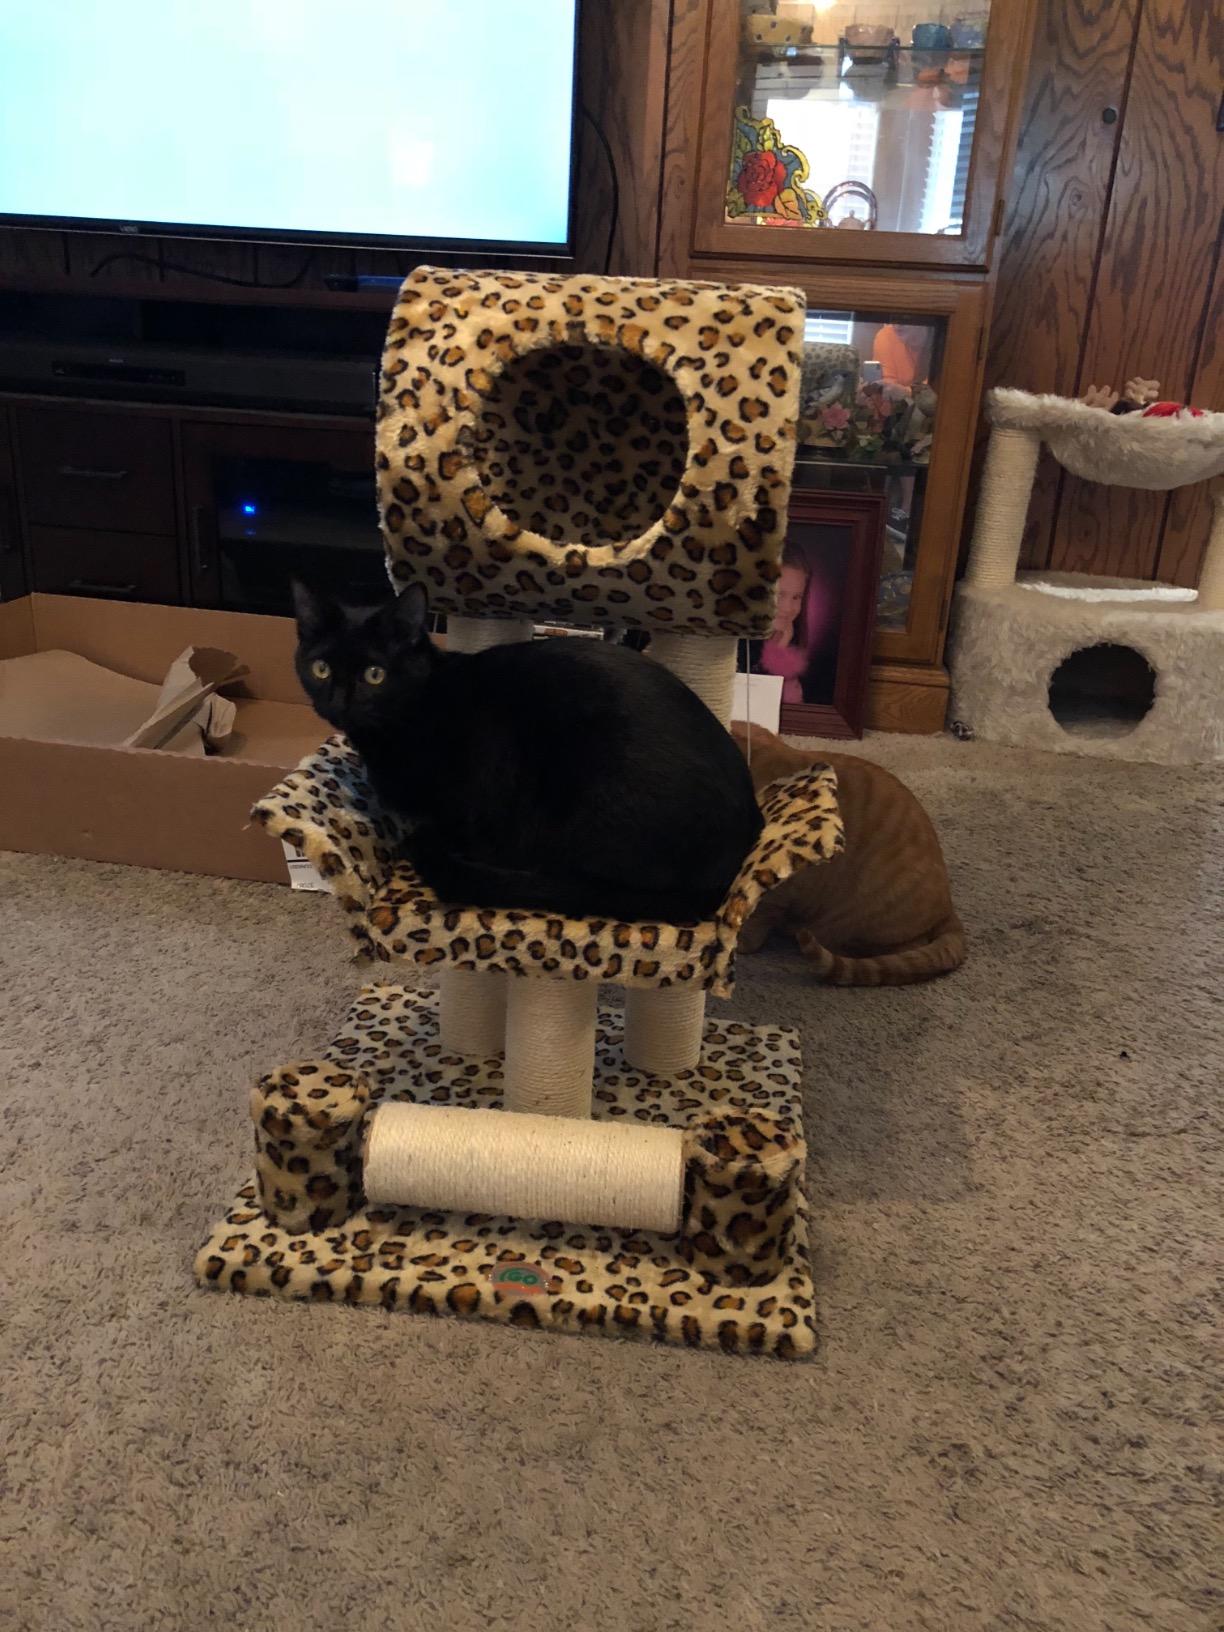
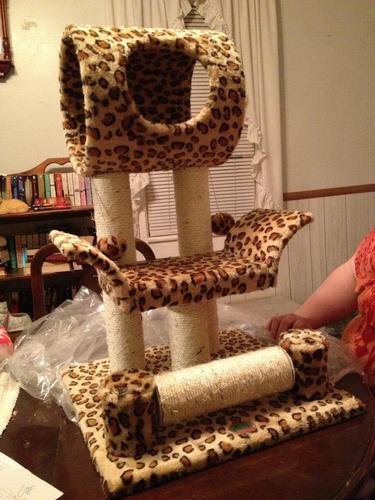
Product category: items_cat tree
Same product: yes